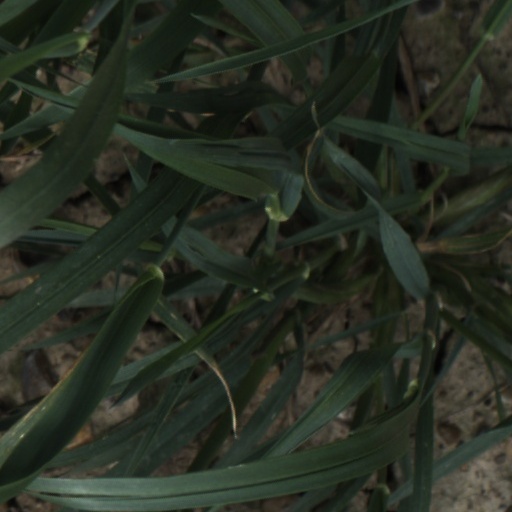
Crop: wheat